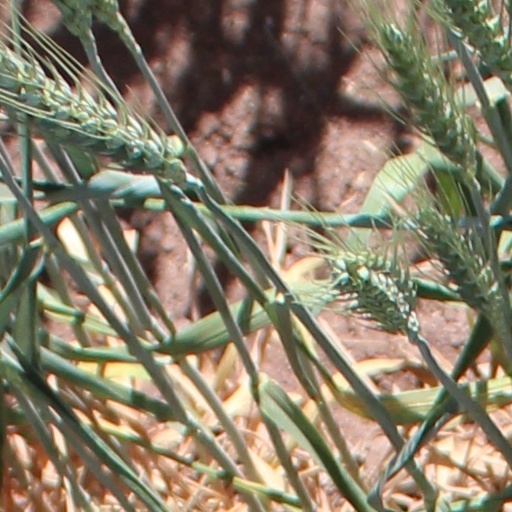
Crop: wheat